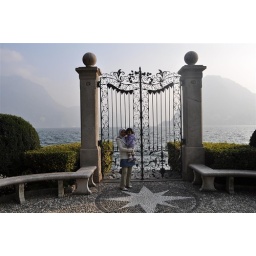
Small boats port by the lake